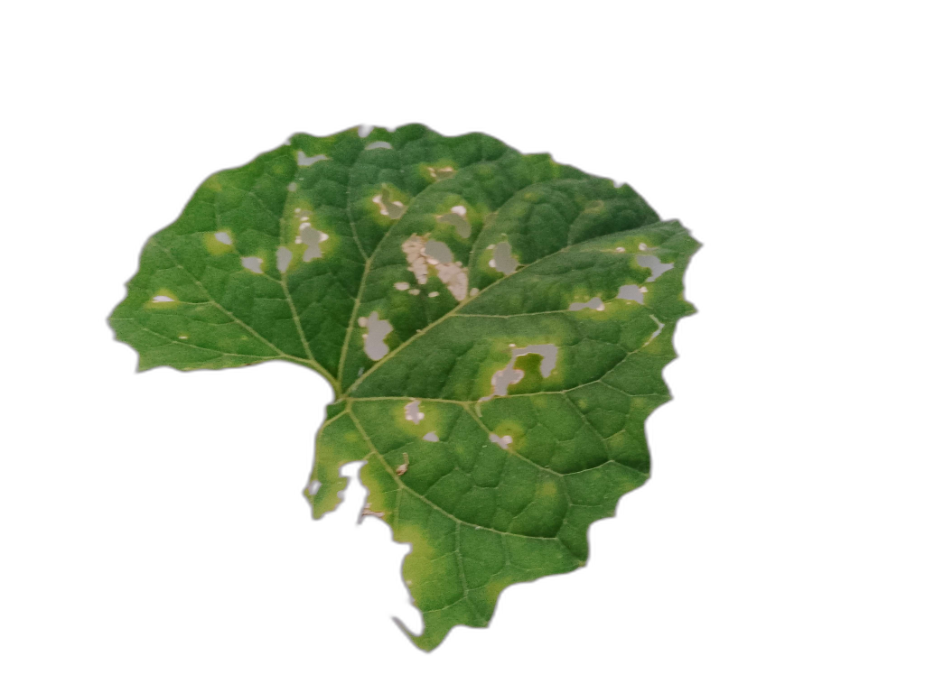
Crop: Zucchini
Label: Xanthomonas_Leaf_Spot